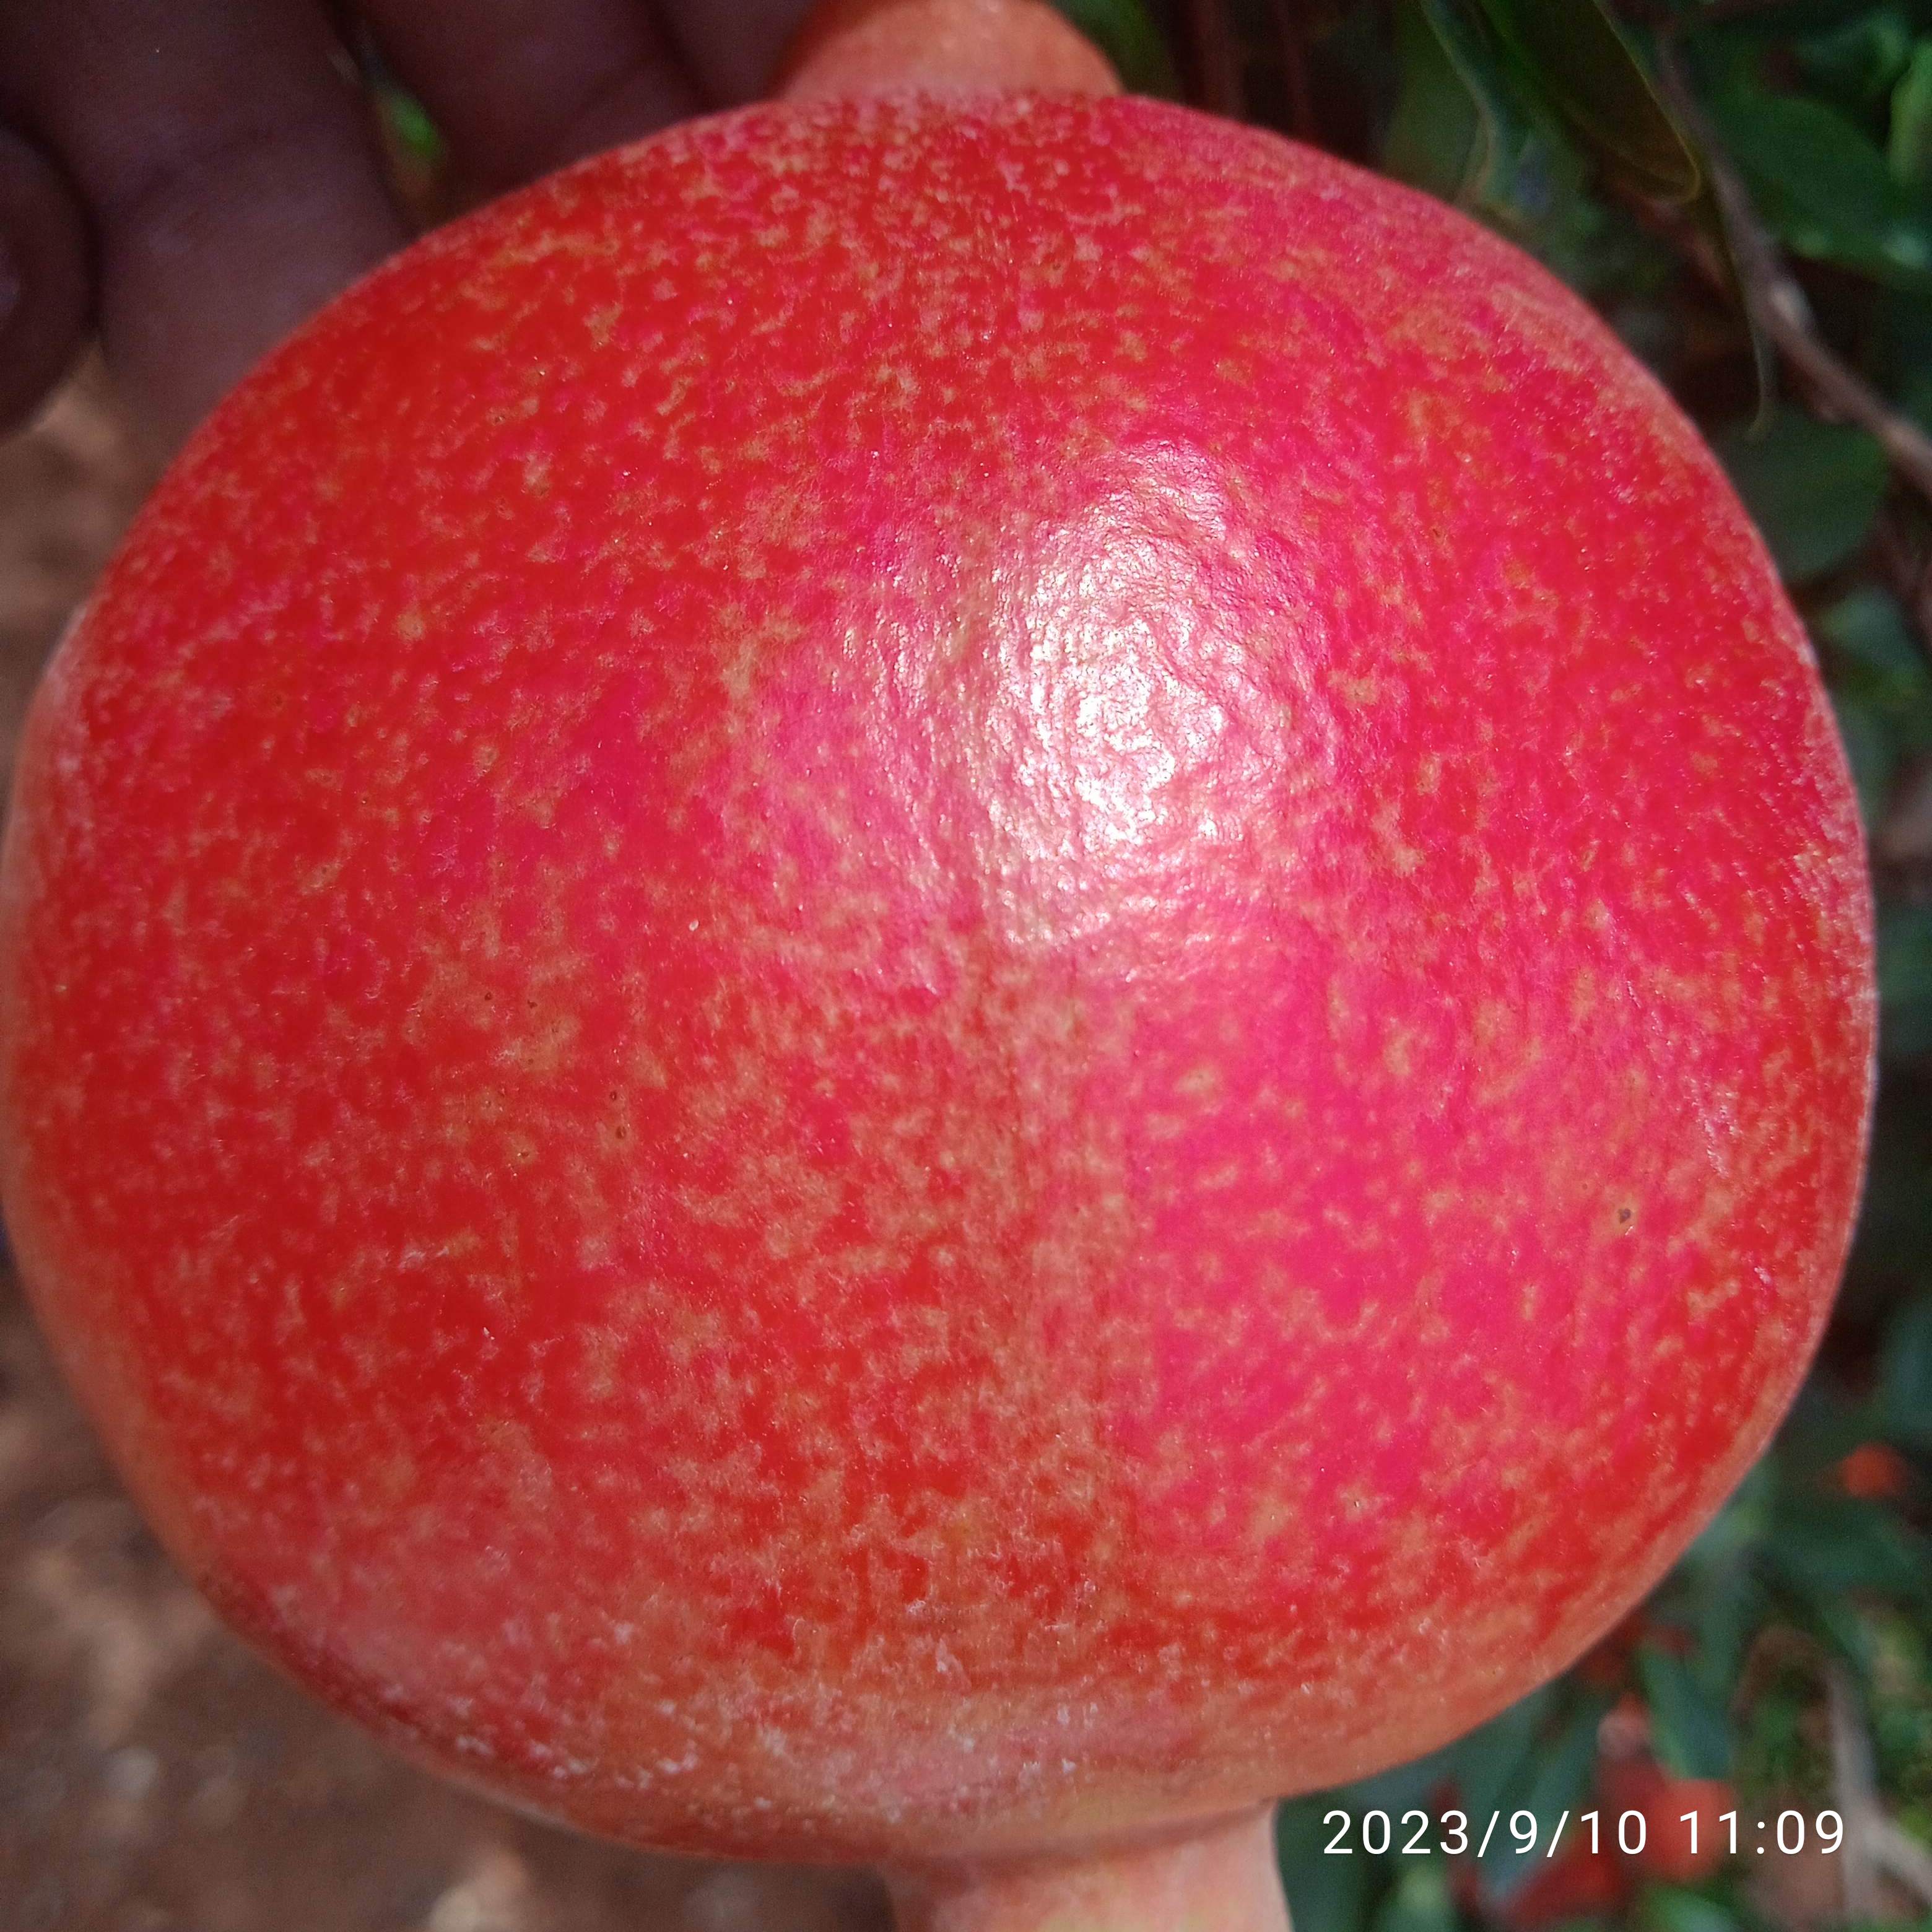
Label: Healthy